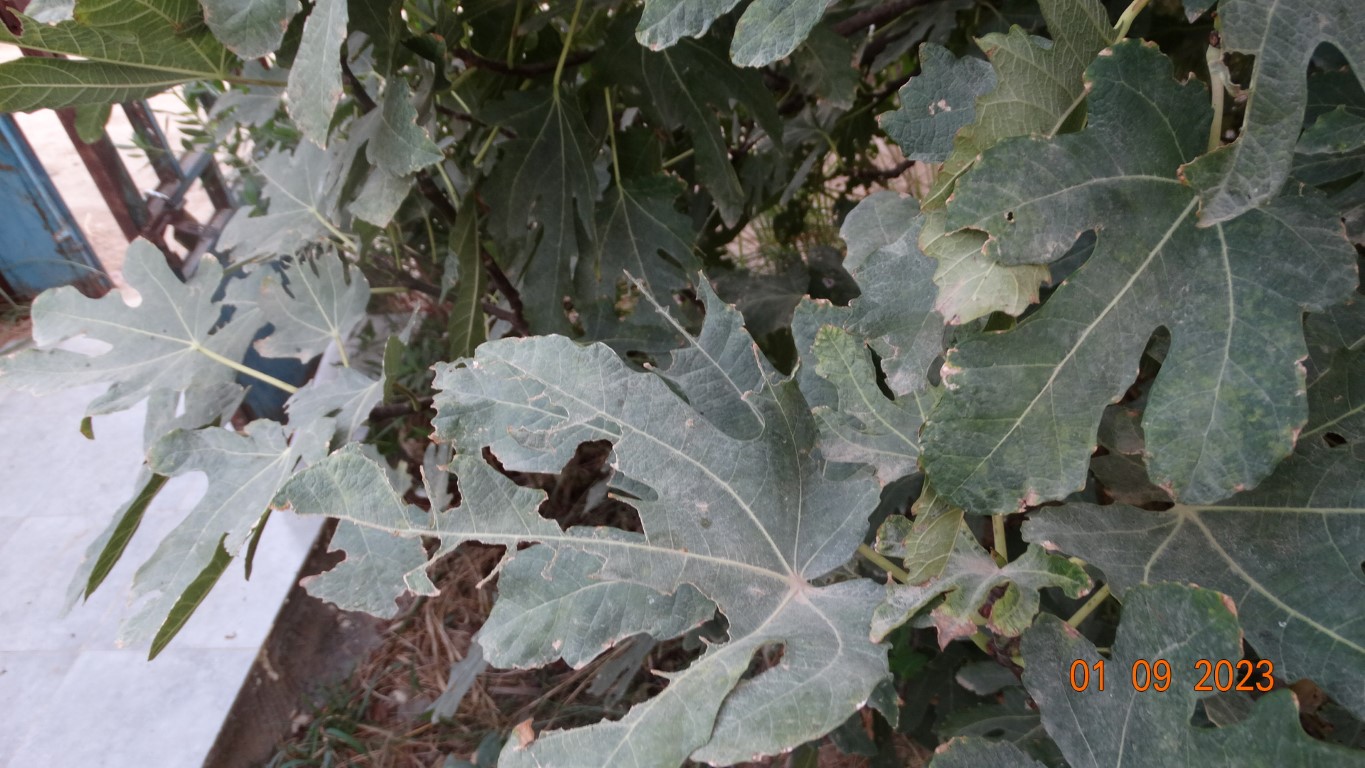
Label: infected